The Sacred Art of Stealing

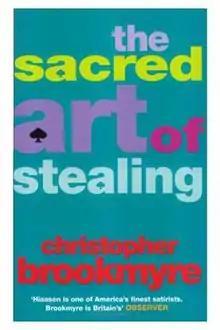
First edition

The Sacred Art of Stealing is a satirical crime novel by the Scottish writer Christopher Brookmyre. It is the author's seventh book and is a stand-alone sequel to "A Big Boy Did It and Ran Away".